Gabriela Moyseowicz

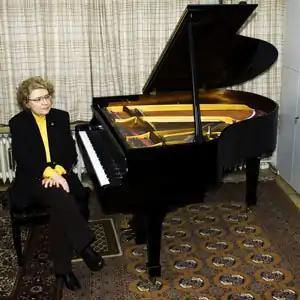
Gabriela Moyseowicz

Gabriela Maria Moyseowicz (born 4 May 1944 in Lwów) is a Polish composer and pianist.